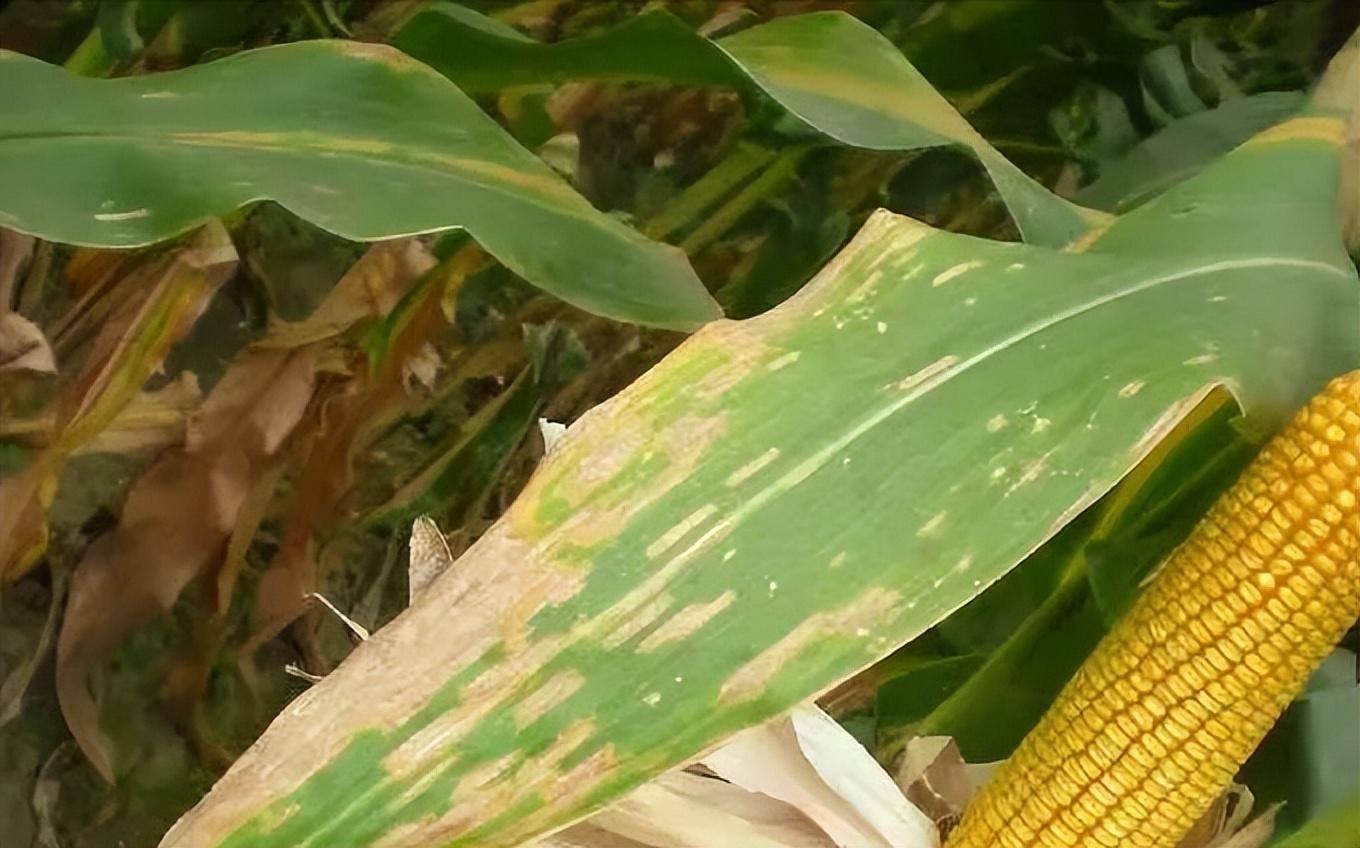
Plant: Corn
Disease: corn gray leaf spot